Tourism in Abruzzo

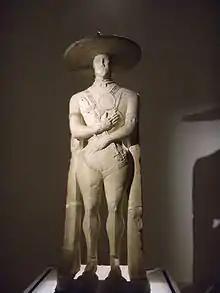
The Warrior of Capestrano

In 2017, the ancient beech forests of the Abruzzo Lazio and Molise National Park of Europe were recognized as a World Heritage Site by UNESCO, with the region thus gaining its first prestigious site.